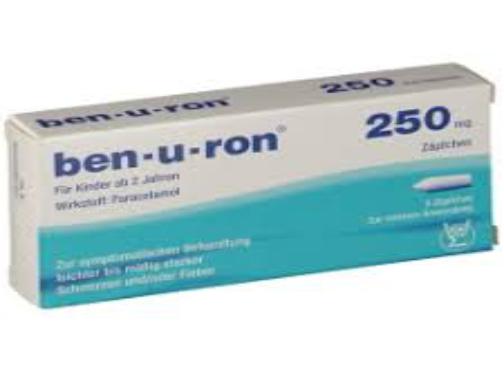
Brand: benuron
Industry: Medical